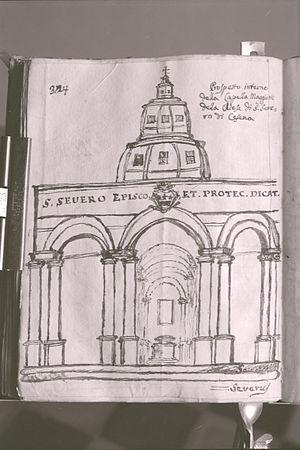
La cathédrale de Cesena est une église catholique romaine de Cesena, en Italie. Il s'agit de la cathédrale du diocèse de Cesena-Sarsina.